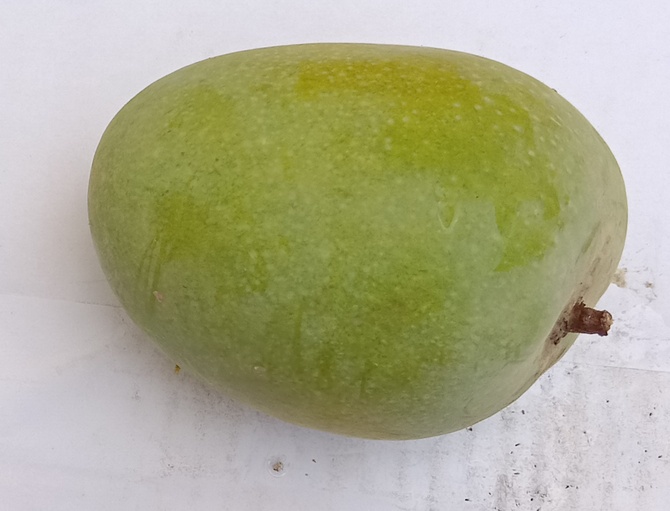
Mango variety: Anwar Ratool